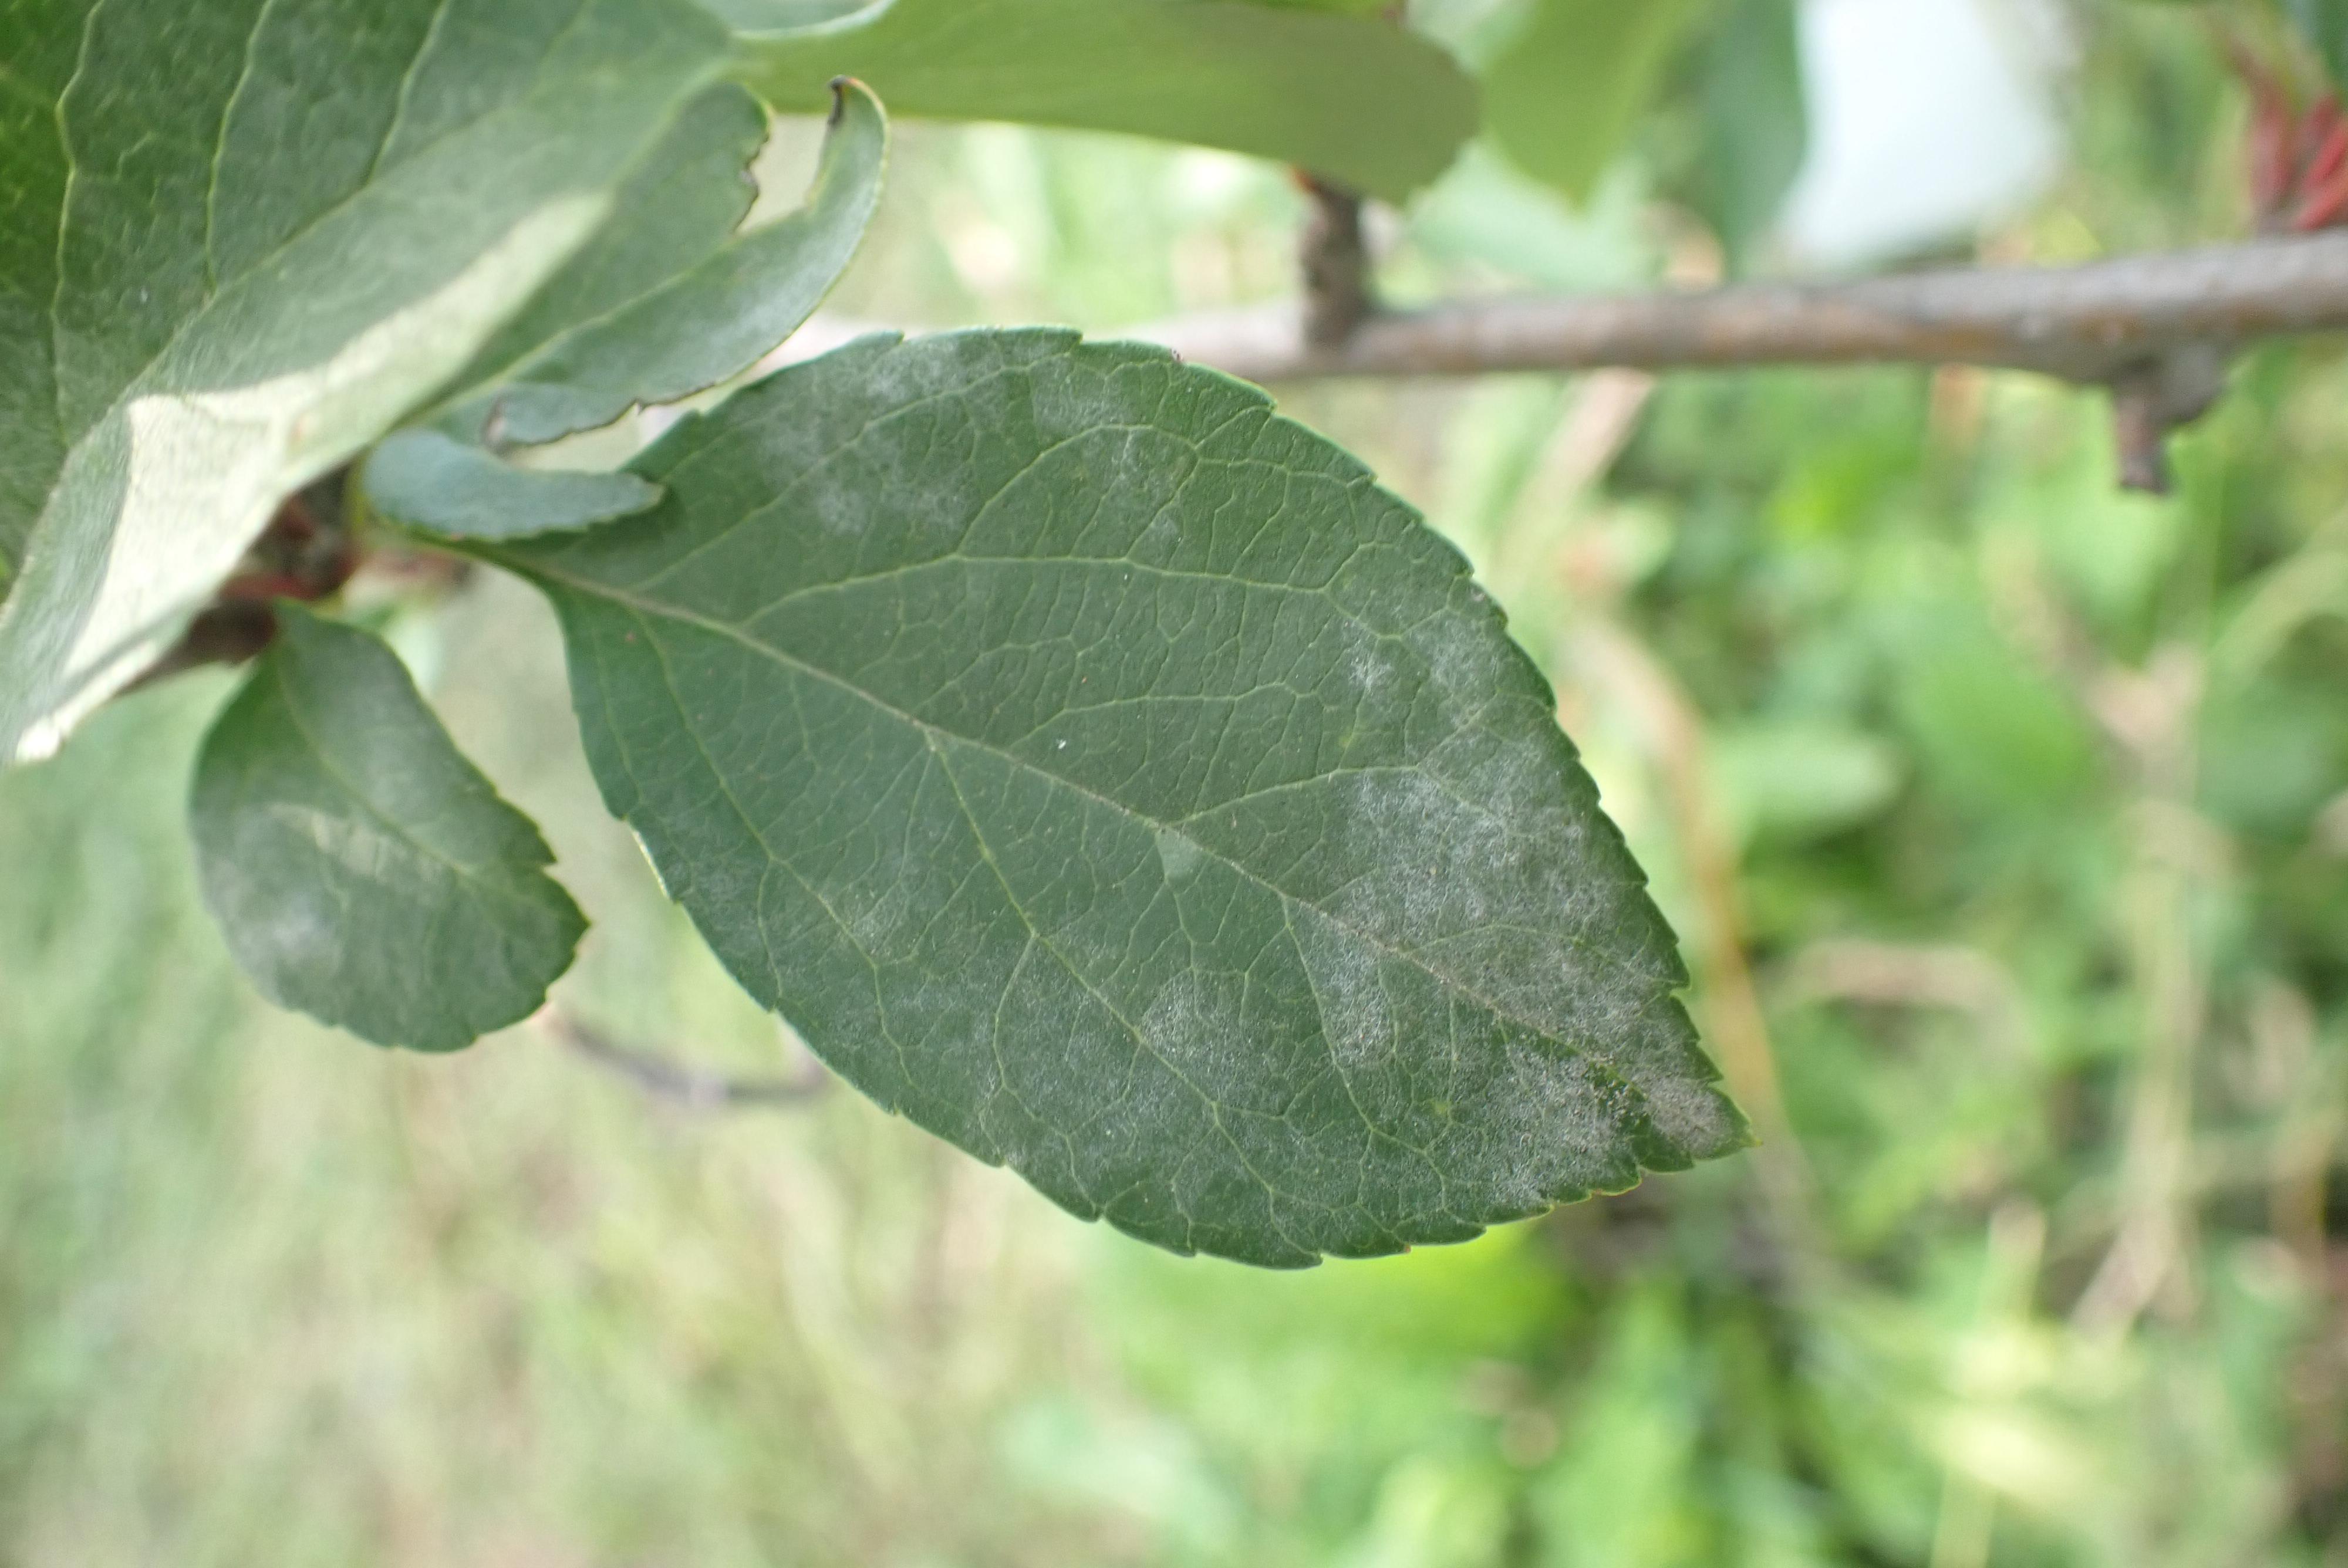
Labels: powdery_mildew